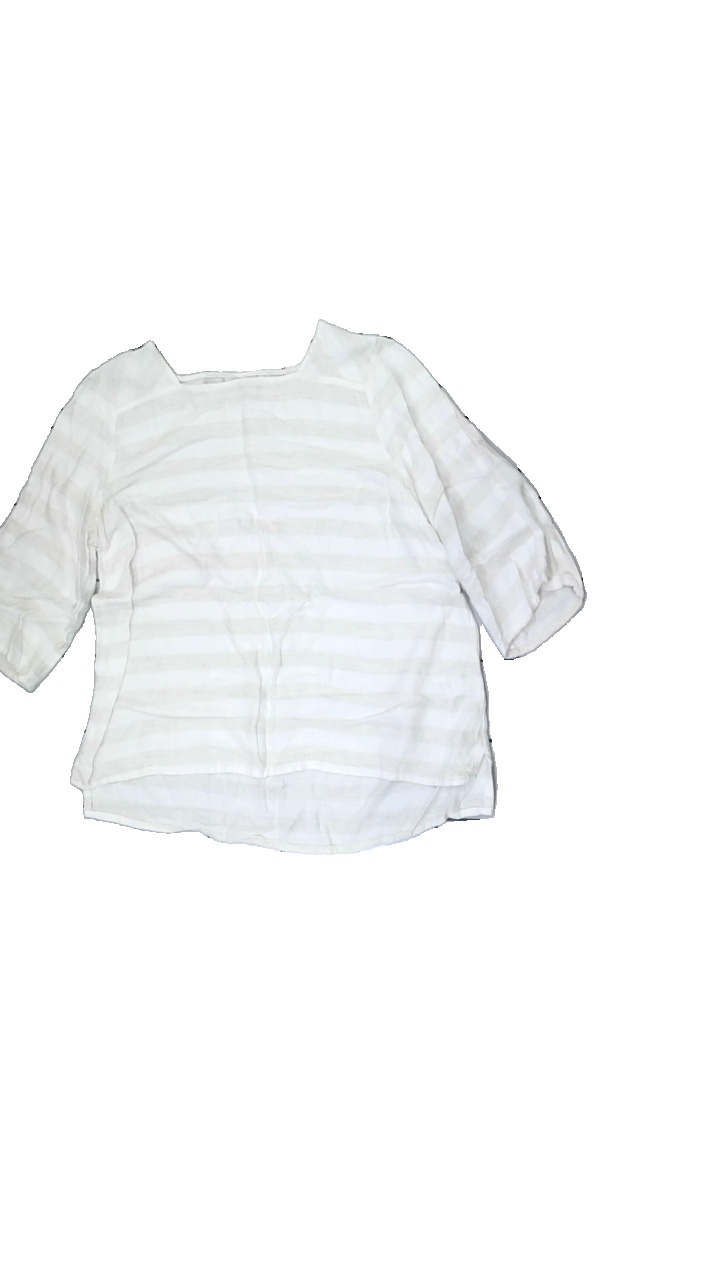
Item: Blouse (Ladies)
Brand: Dobber
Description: Blouse with beige and white stripes
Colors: White, Beige
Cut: Regular
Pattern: Striped
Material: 100% Viscose
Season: All
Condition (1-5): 5
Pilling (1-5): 5
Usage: Reuse
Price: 50-100